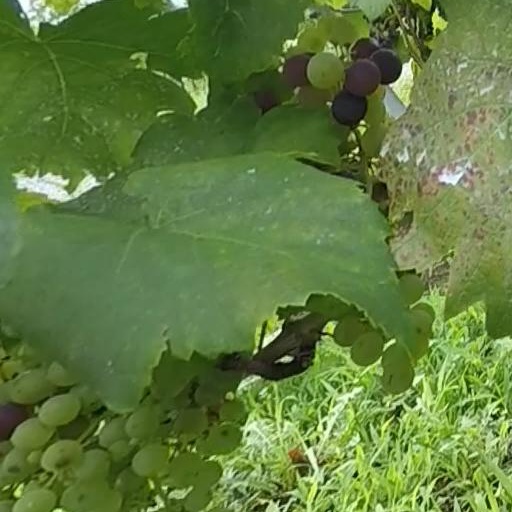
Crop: grape